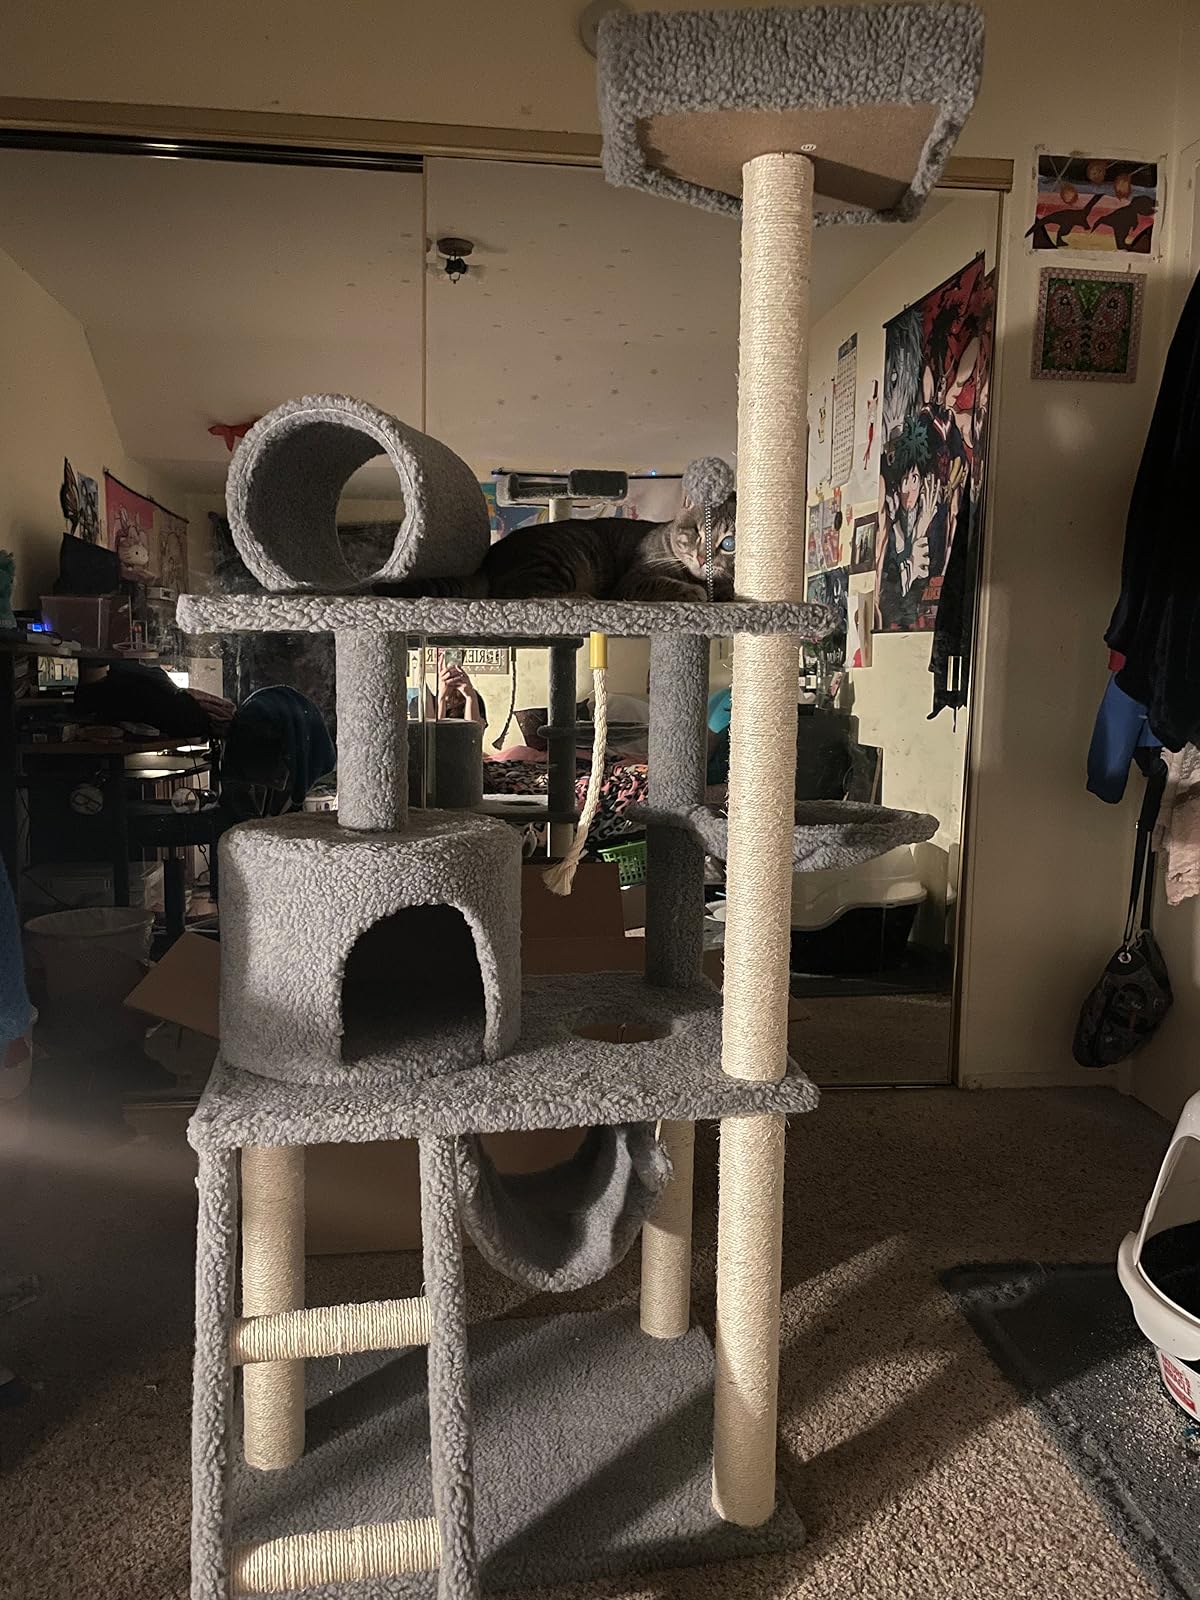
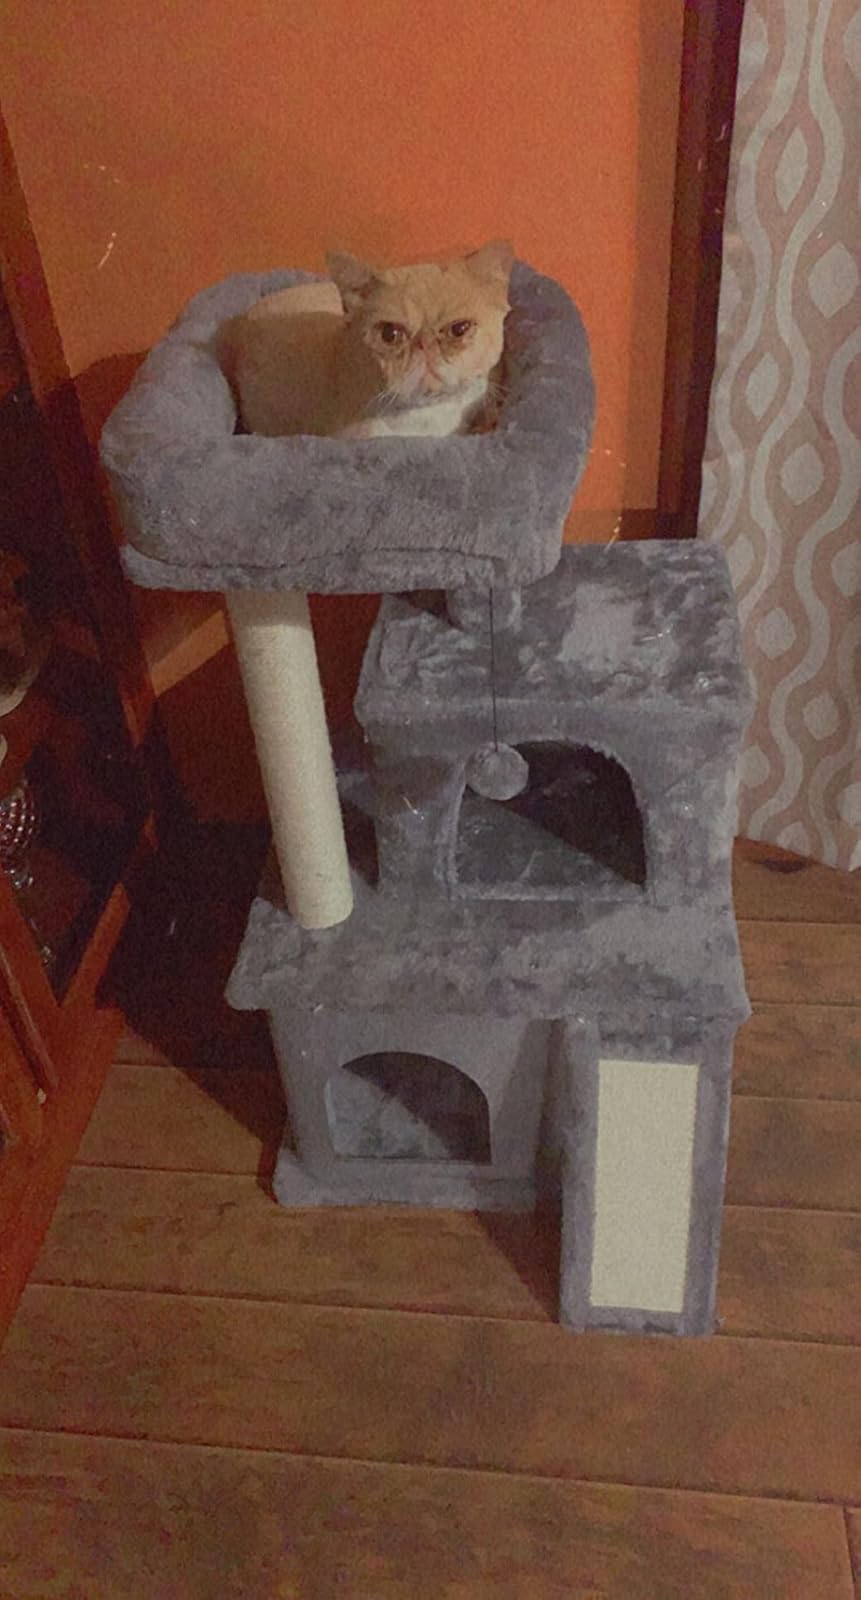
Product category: items_cat tree
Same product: no